Dirty Linen (film)

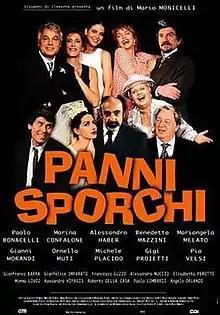
Film poster

Dirty Linen is a 1999 Italian comedy film directed by Mario Monicelli. It was entered into the 21st Moscow International Film Festival.